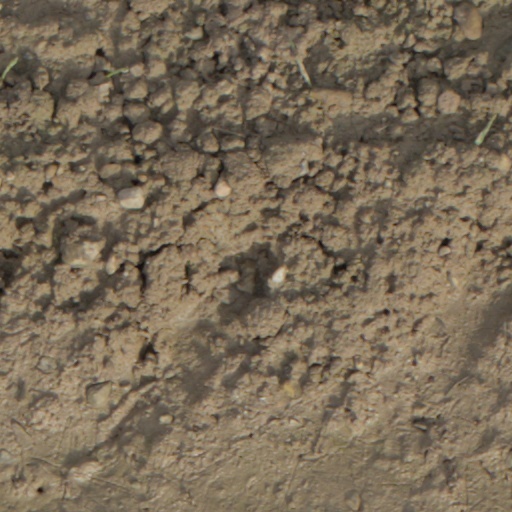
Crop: wheat